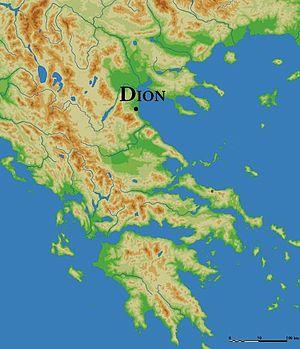
Dion est une ville antique de Piérie, l'un des centres religieux les plus importants du royaume de Macédoine.